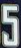
Number: 5